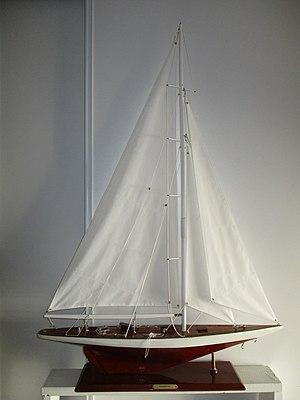
Modèle réduit Rainbow (yacht, 1934)
Rainbow est un yacht Classe J de compétition américain de 1930 vainqueur 4-2 de la Coupe de l'America 1934 en tant que défenseur du New York Yacht Club contre le challenger britannique Endeavour du Royal Yacht Squadron de Thomas Sopwith.